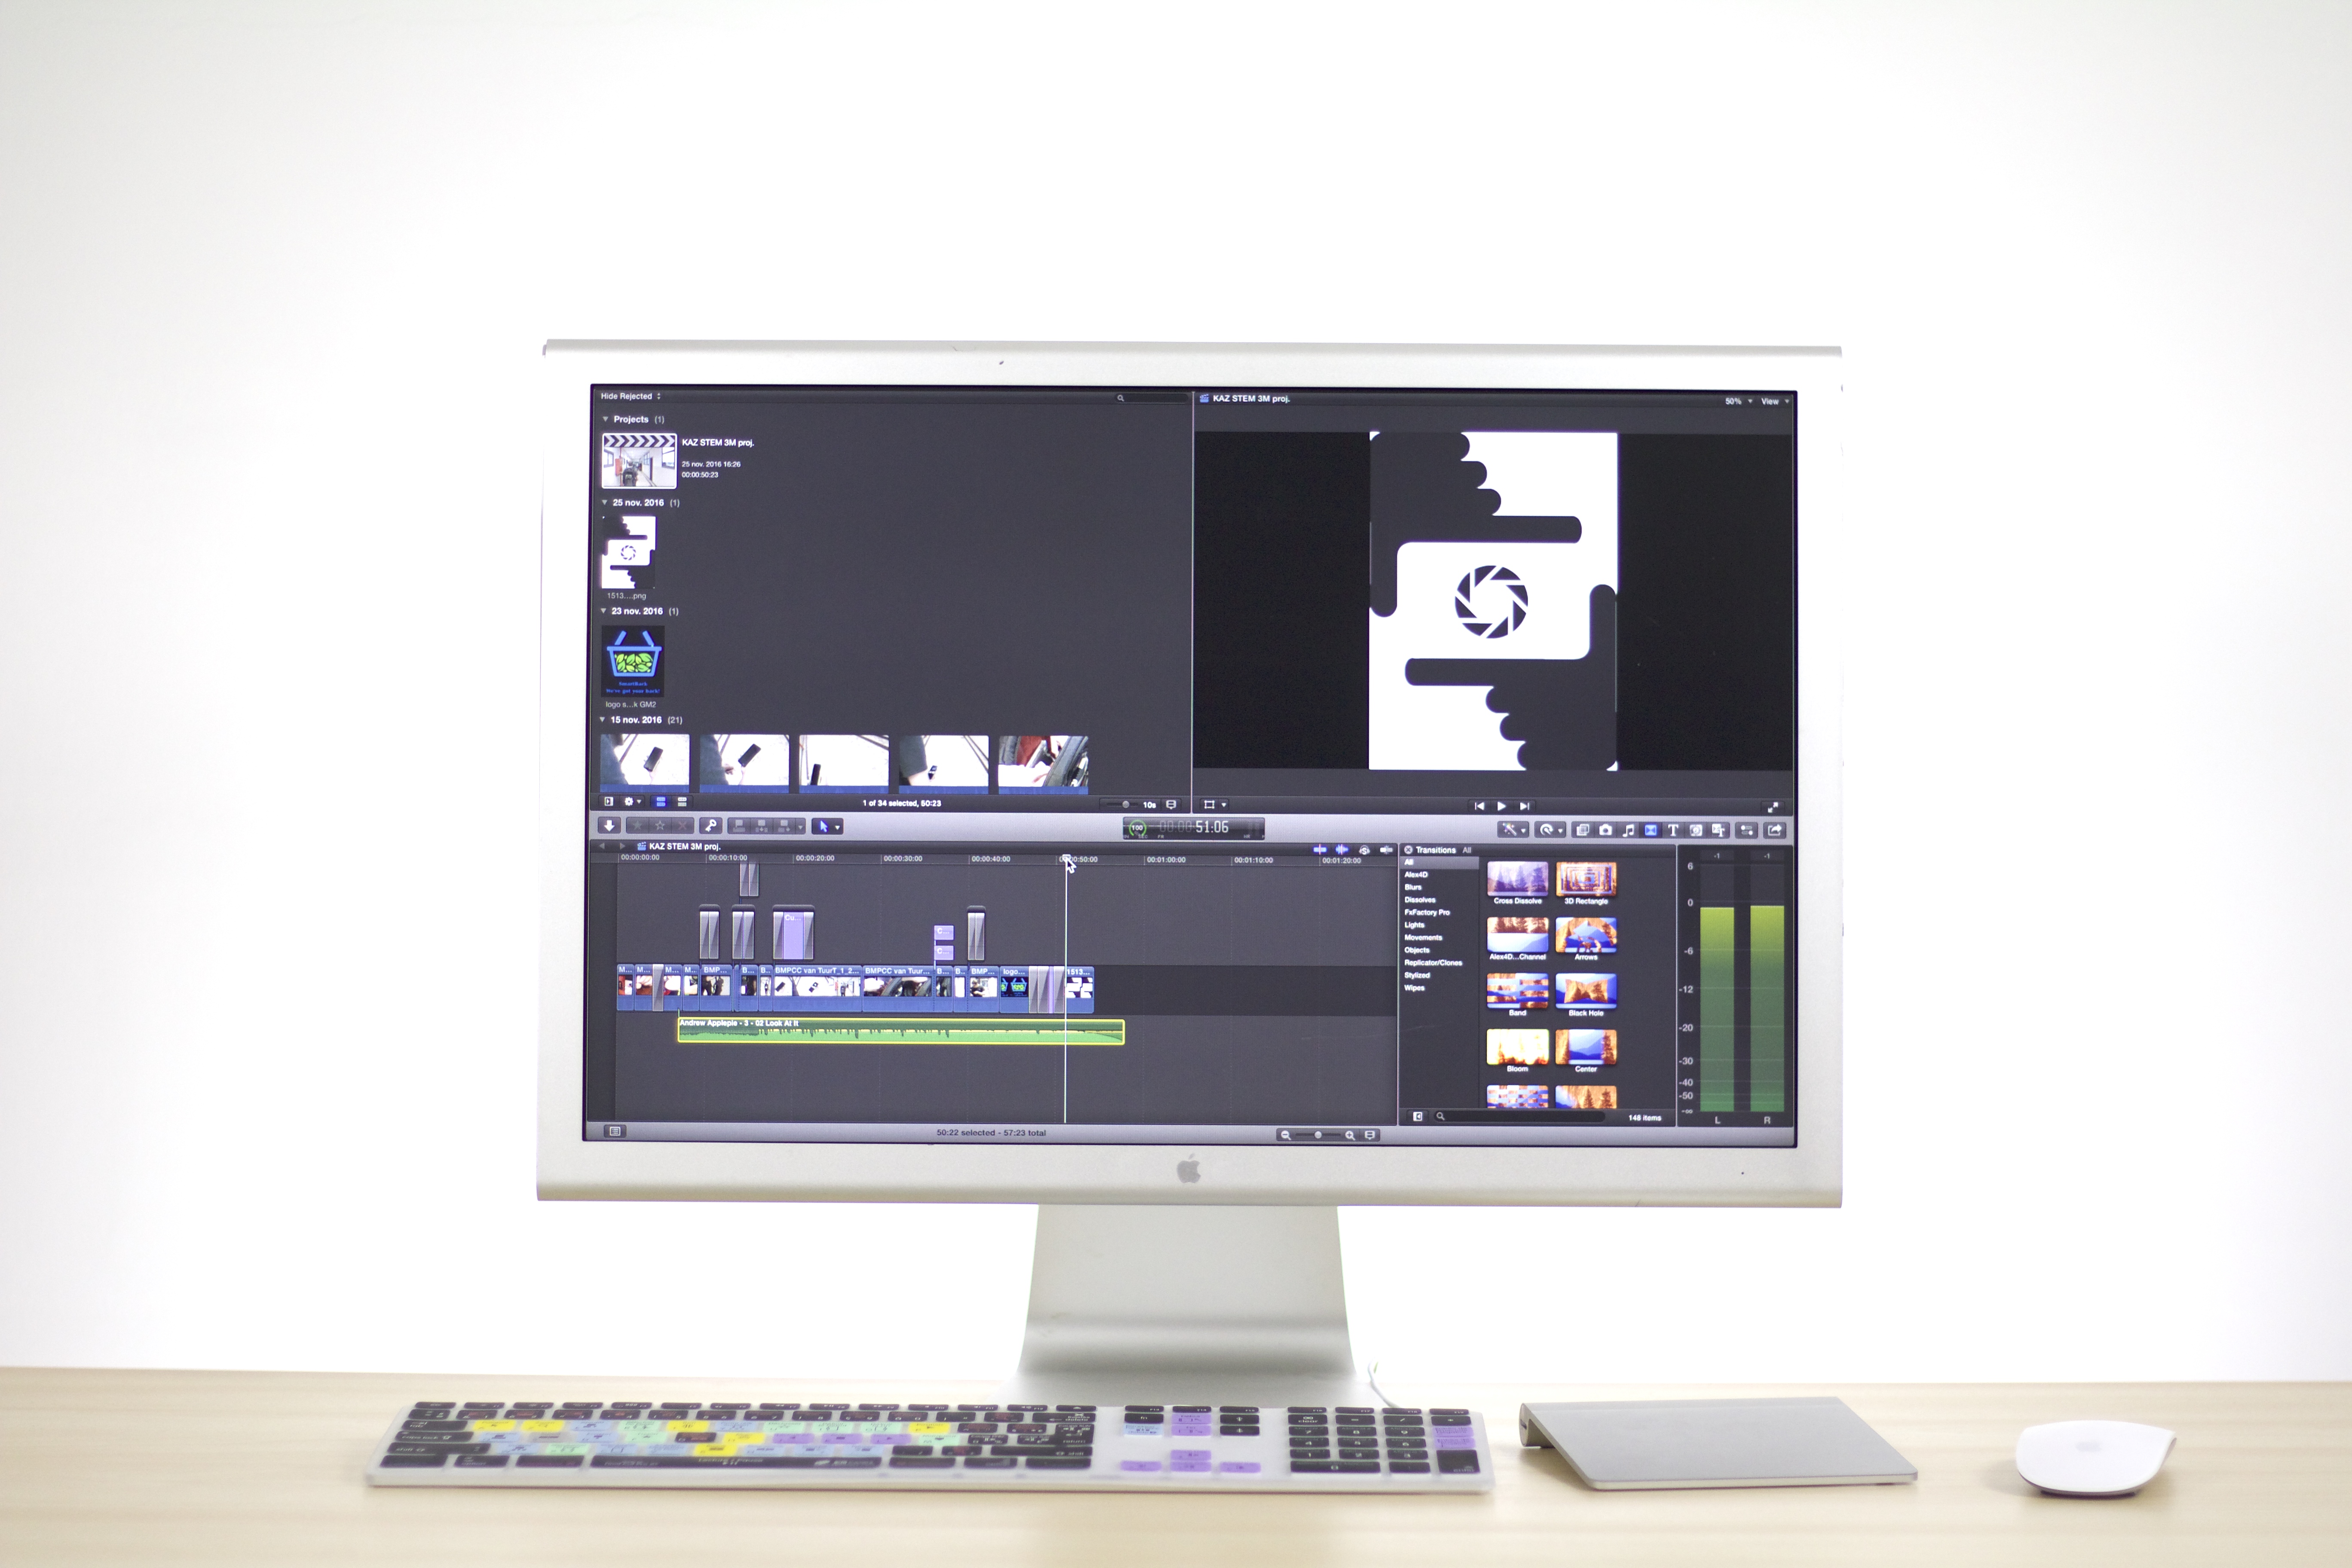
computer, screen, apple, technology, internet, touch, equipment, stripe, business, monitor, brand, product, electronics, illustration, design, display, graph, system, contemporary, multimedia, presentation, wireless, data, photo studio, vector, world wide web, display device, apple device, apple mouse, productivity